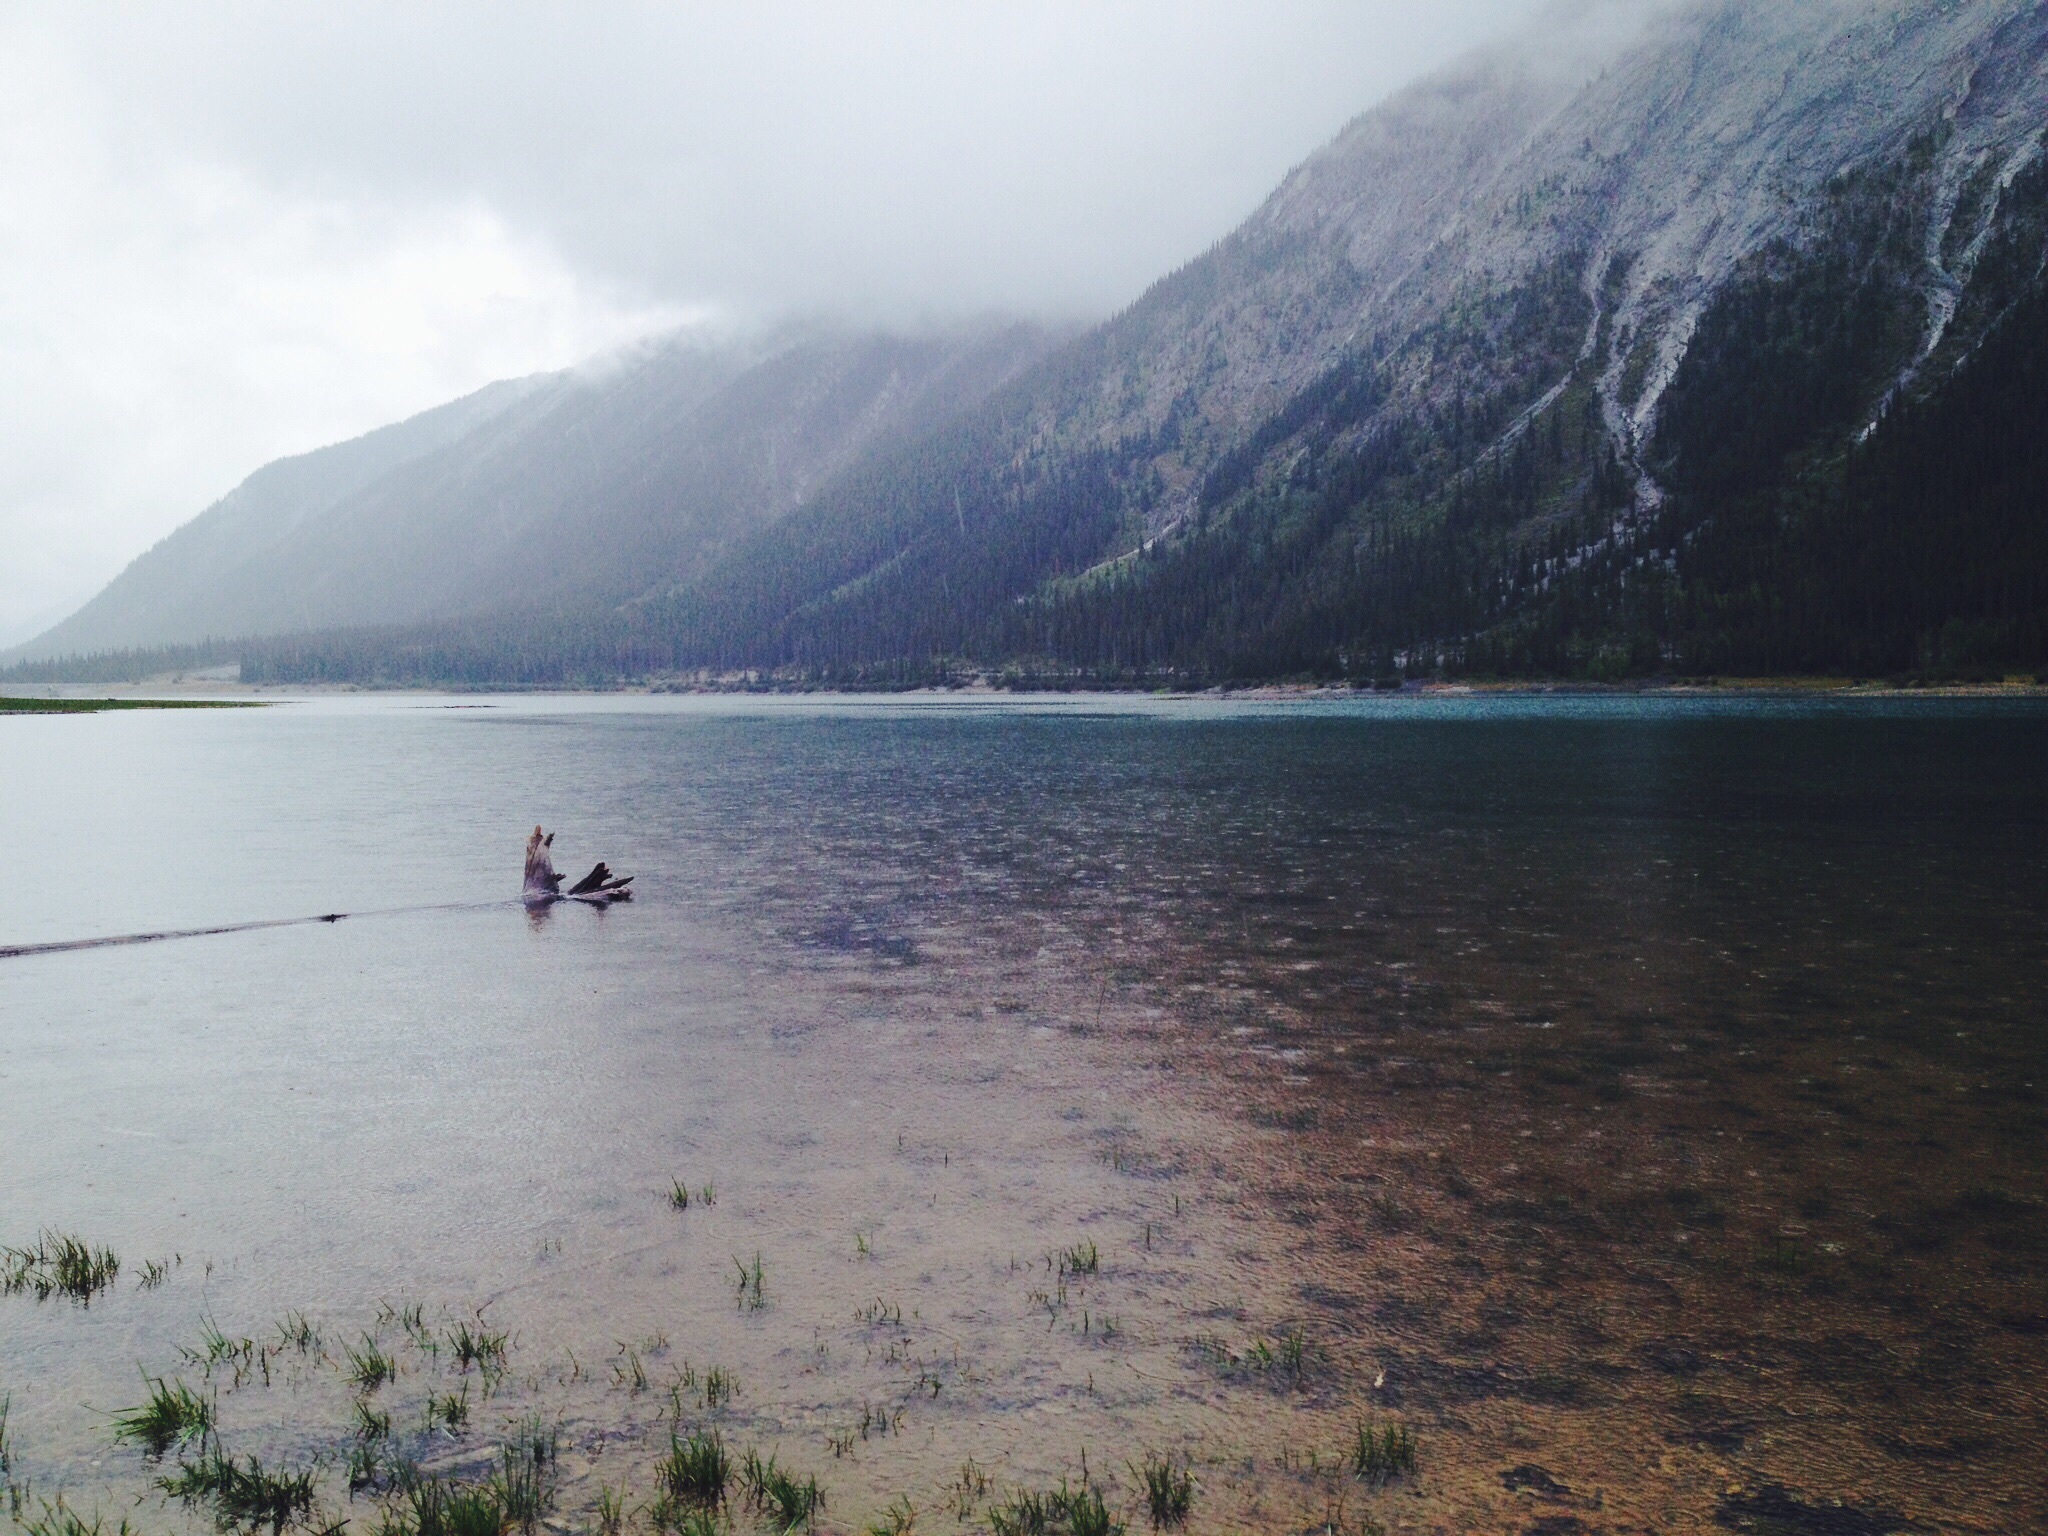
sea, mountain, lake, vehicle, bay, fjord, reservoir, body of water, loch, atmospheric phenomenon, glacial landform